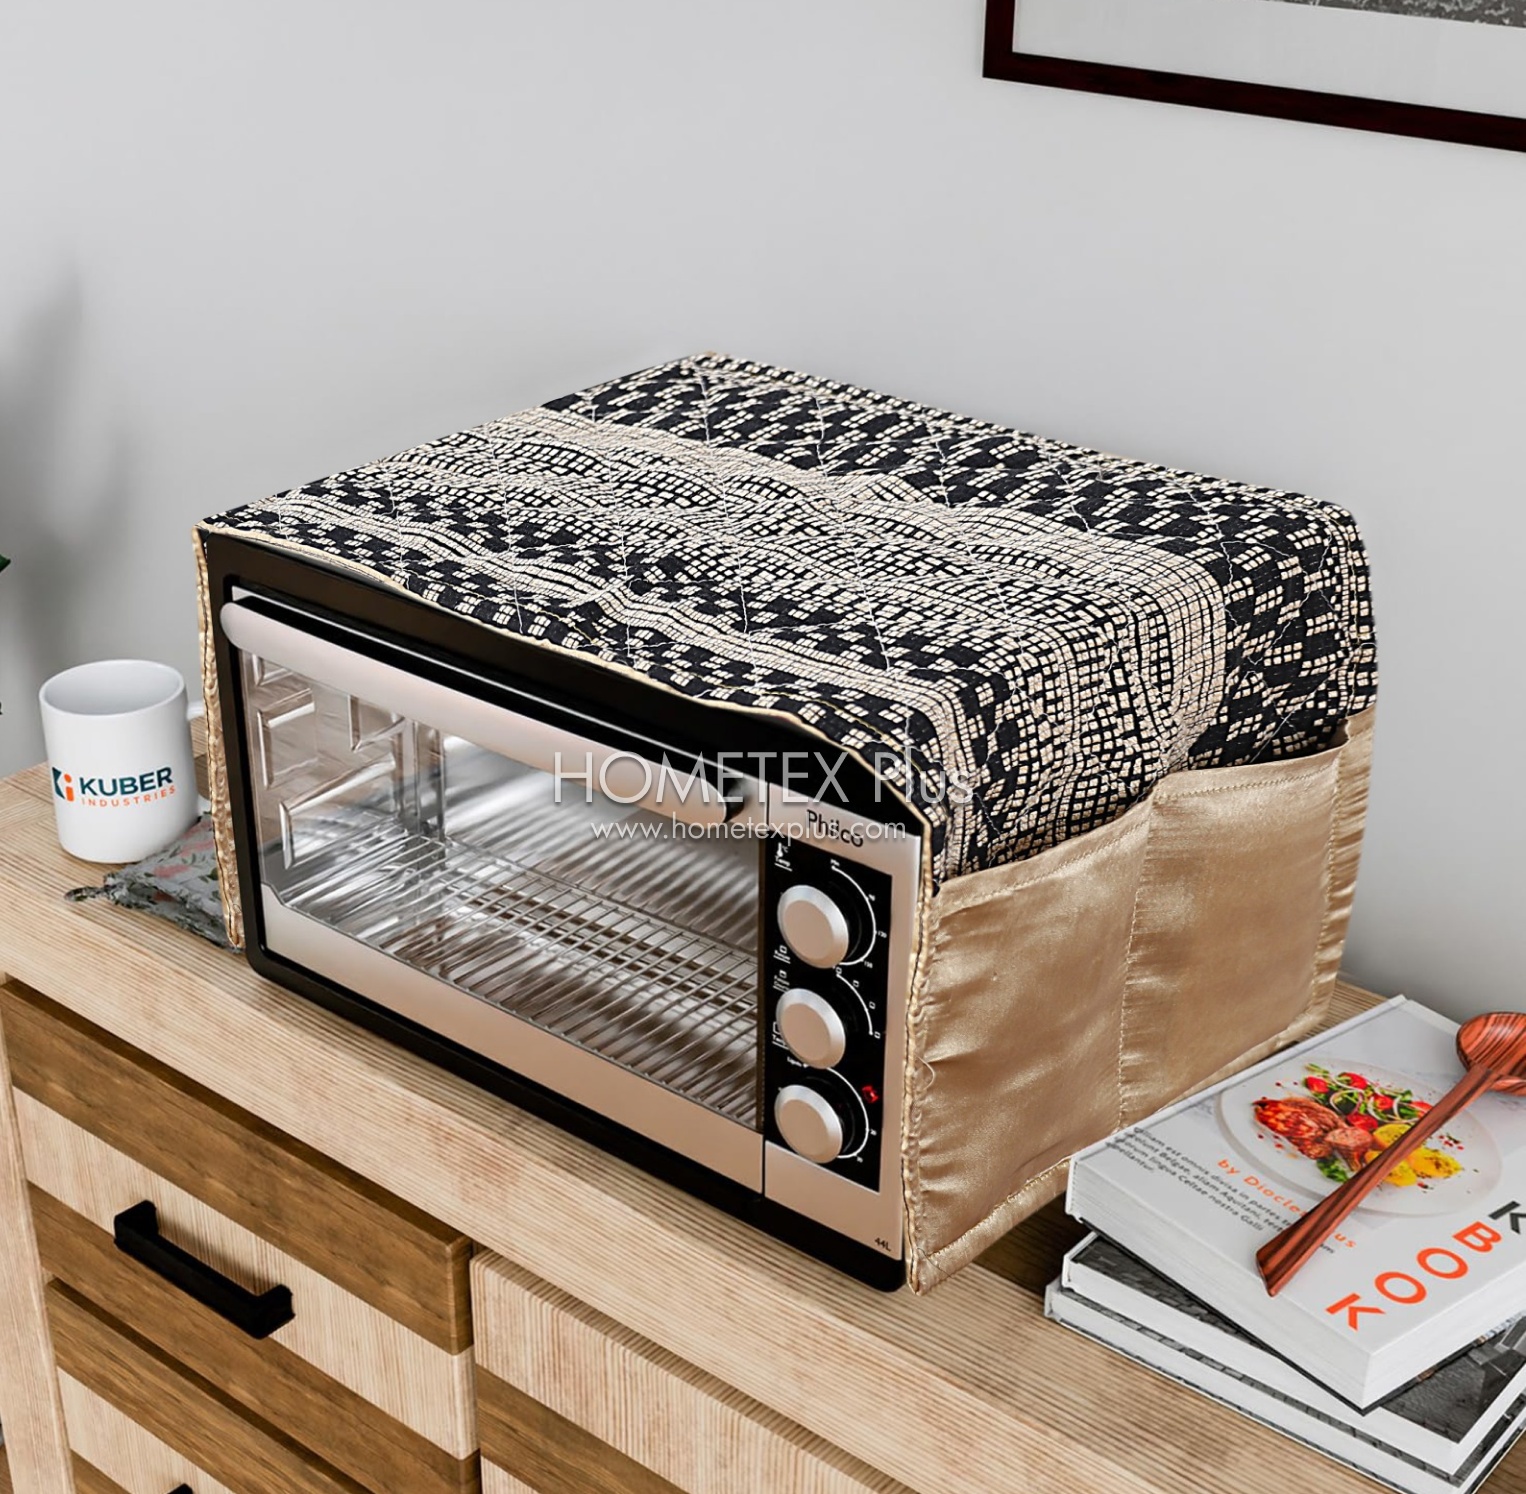
Oven Cover Set - OC523
Oven cover is another PLUS in the catalog of HOMETEX Plus . We continue to fulfill your lifestyle needs and present the Microwave Oven Cover to enhance the beauty and glamour of your kitchen area with unique design and perfect fit with additional 2 pockets. This Microwave Oven Cover helps keep the appliance clean when not in use. It is important to save the micro oven from dust and dirt for its proper functioning. Since dust sits on the microwave regularly, ruining its shine and blocking its vents, it becomes important to keep it protected and always clean. Our Oven Cover makes a great option to keep the ovens spick, span, and safe from dust. Nowadays, you can find countless stunning options in vibrant colors and trendy prints that not only protect the ovens from dust, dirt and scratches but also help the oven assimilate to the decor . To help you to bring the attractive oven covers home, here are the best offers you can buy from here. Fabric: 🎗️ High Quality 100% Cotton Denim Size: 📏 Oven Top Cover (16*36″) More Features: 📝 Two Side Pockets Protection from Dust & Scratches Super Fine Export Quality Dual Layer Fabric with Felt Stuffing Easy to Remove, Clean & Wash Long Life Product High Quality Quilting & Perfect Fit Beautiful Gift Packing 100% Satisfaction Guaranteed Gift Pack: 🎁 1 x Oven Top Cover
Brand: HOMETEX Plus
Category: Home & Garden > Kitchen & Dining > Kitchen Appliance Accessories > Microwave Oven Accessories